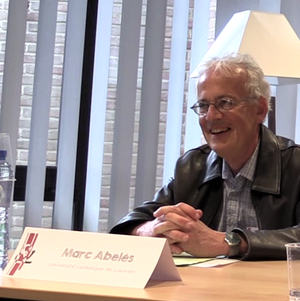
Marc Abélès lors d'une journée thématique organisée par la Chaire Pascal Lamy à Louvain-la-Neuve le 3 mai 2018.
Marc Abélès est un anthropologue et ethnologue français né en 1950.